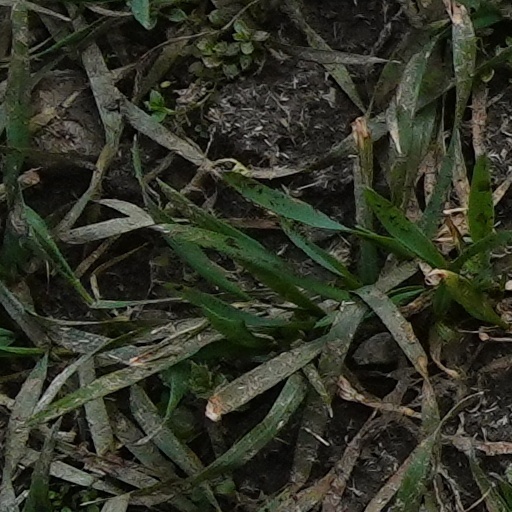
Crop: wheat